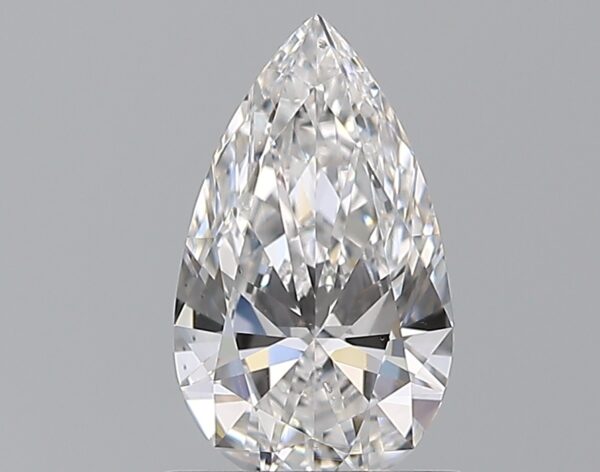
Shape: pear
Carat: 0.71
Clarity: VS2
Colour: D
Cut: EX
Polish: EX
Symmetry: EX
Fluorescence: N
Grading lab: GIA
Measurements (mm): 8.54 x 4.99 x 2.87